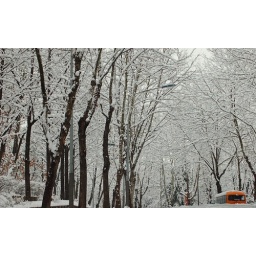
morning time, after last night heavy snow all trees are covered by white snow